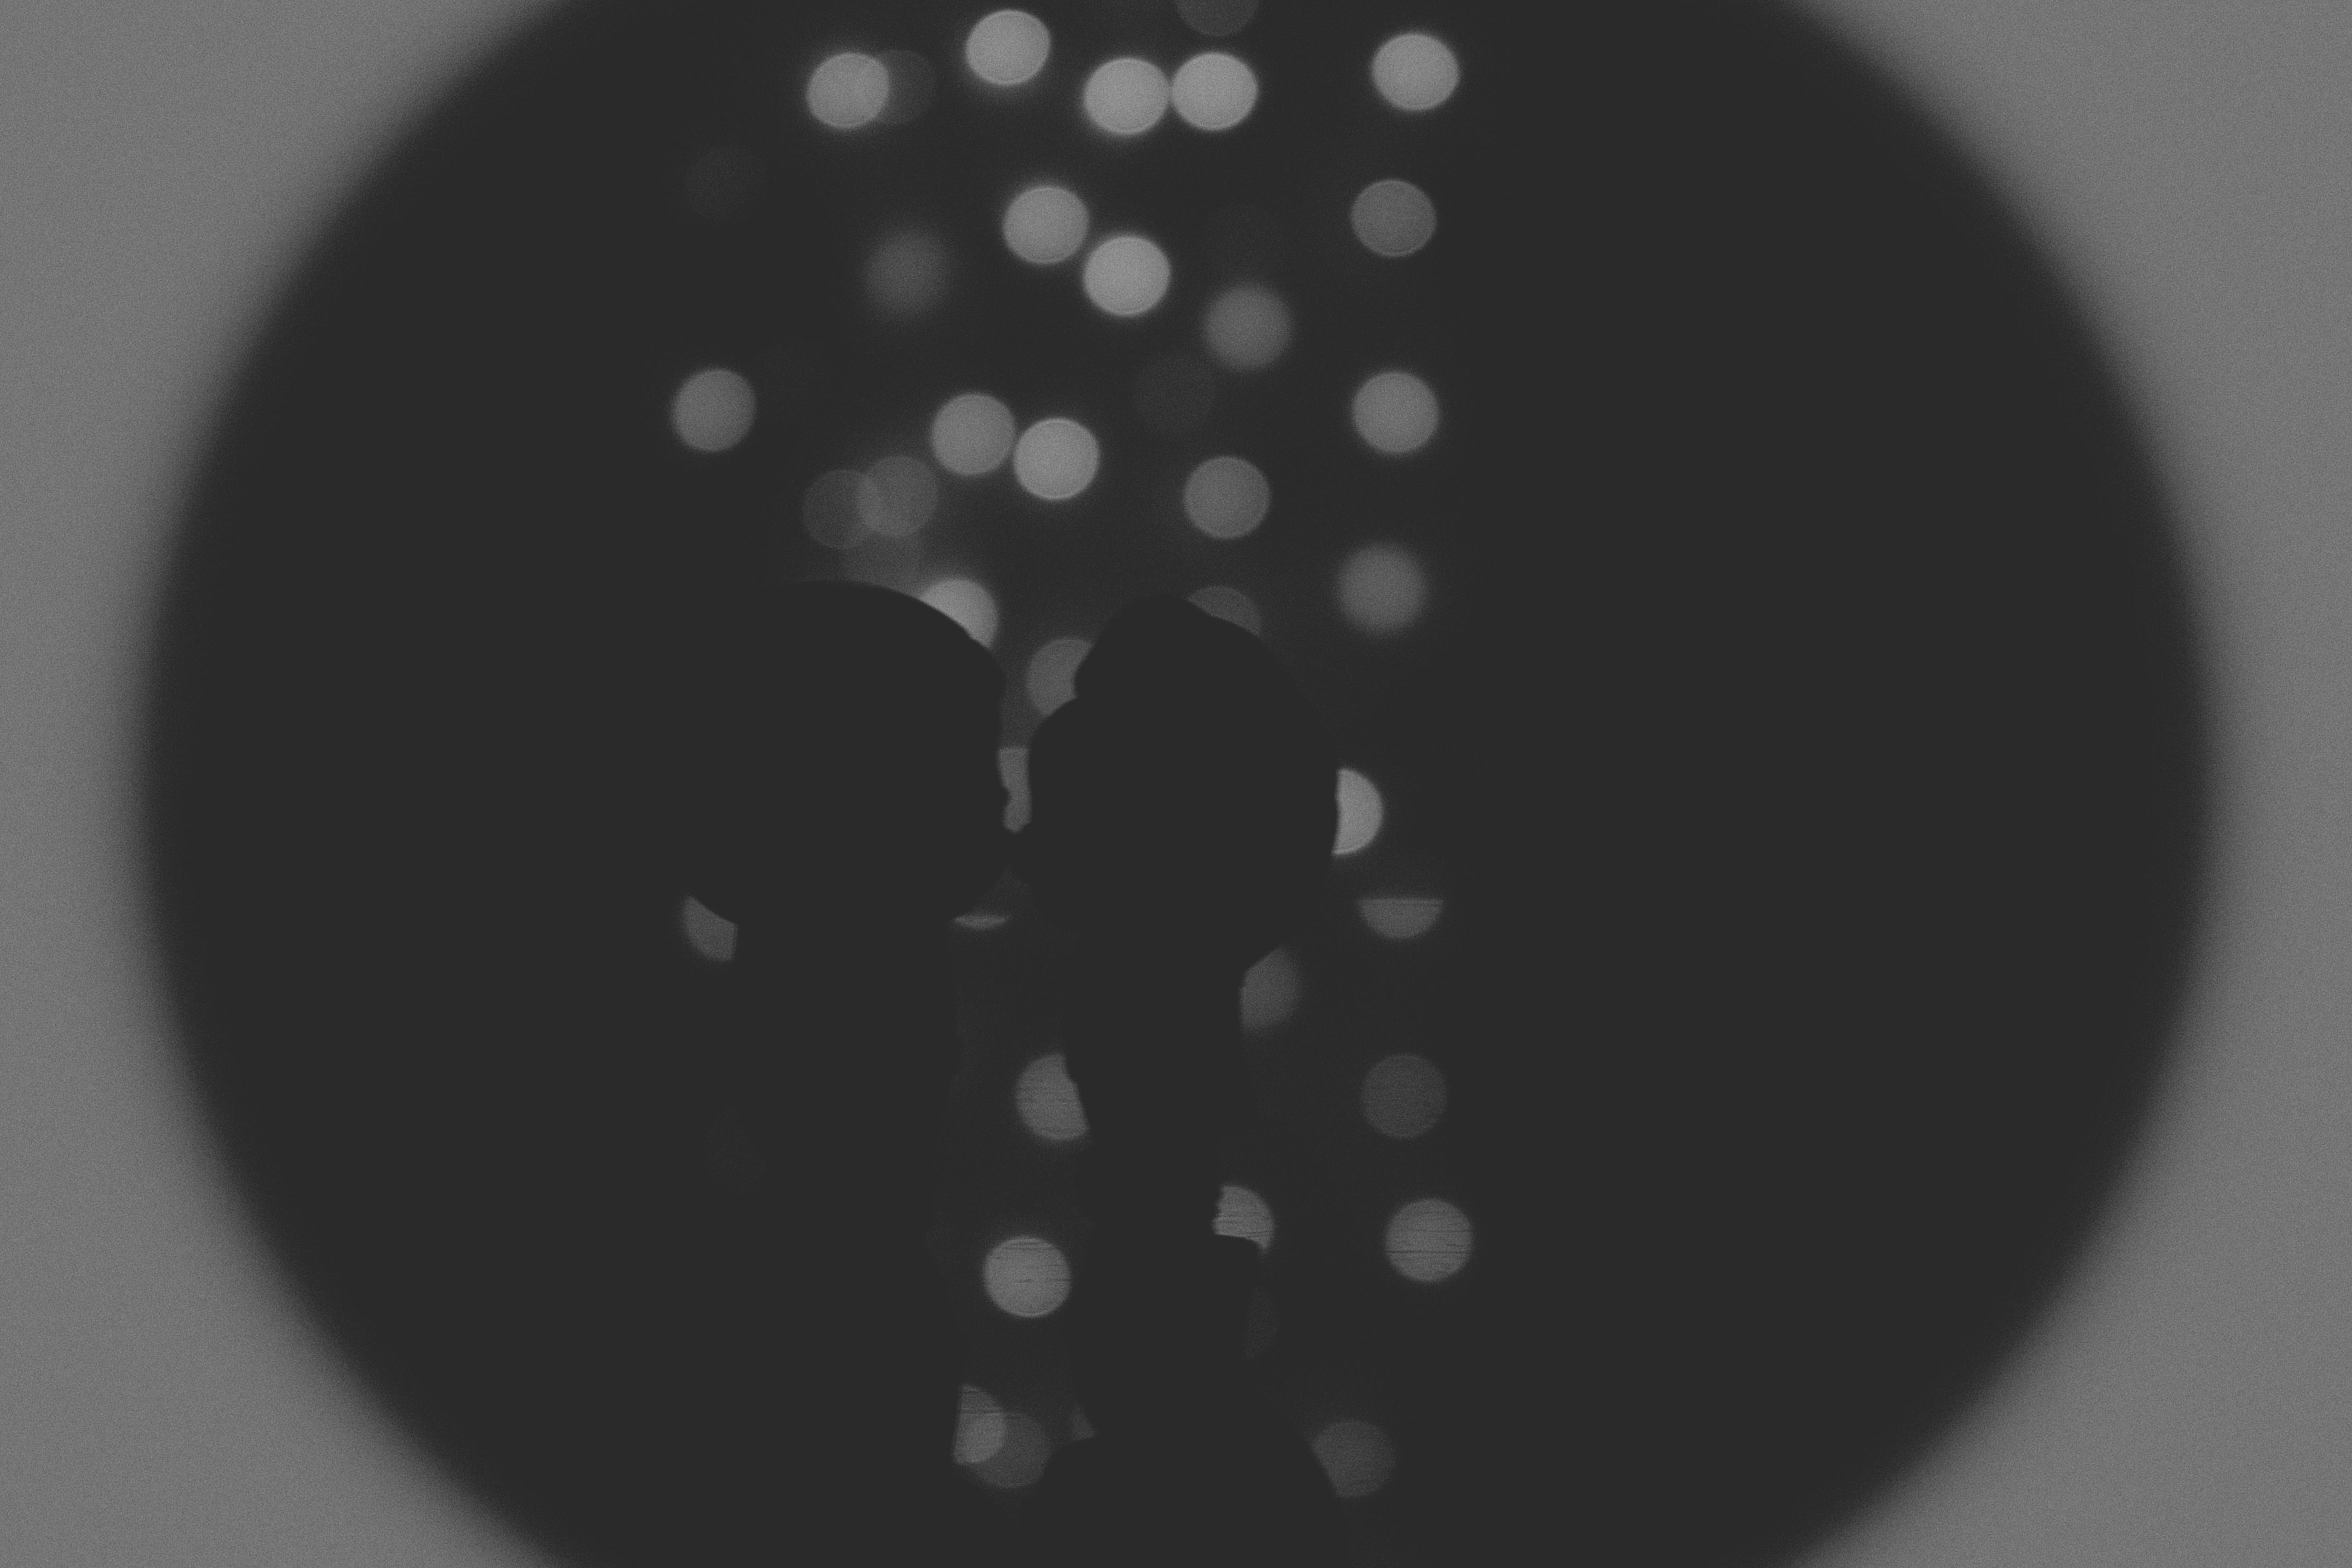
black and white, black, monochrome, circle, human body, eye, sphere, organ, monochrome photography